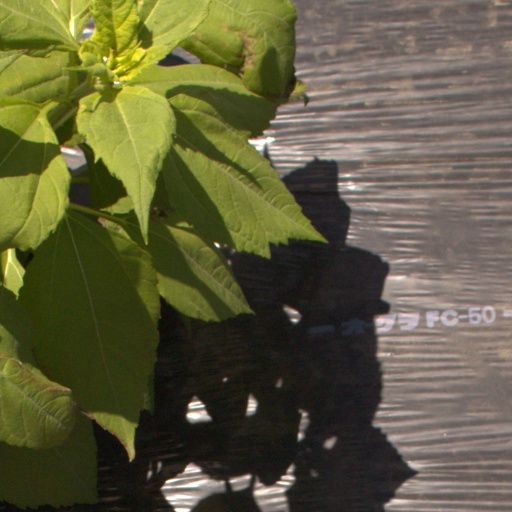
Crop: Jerusalem artichoke